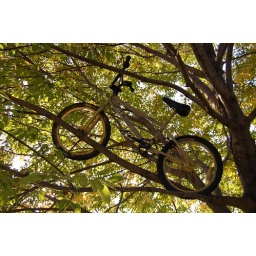
bike in a tree